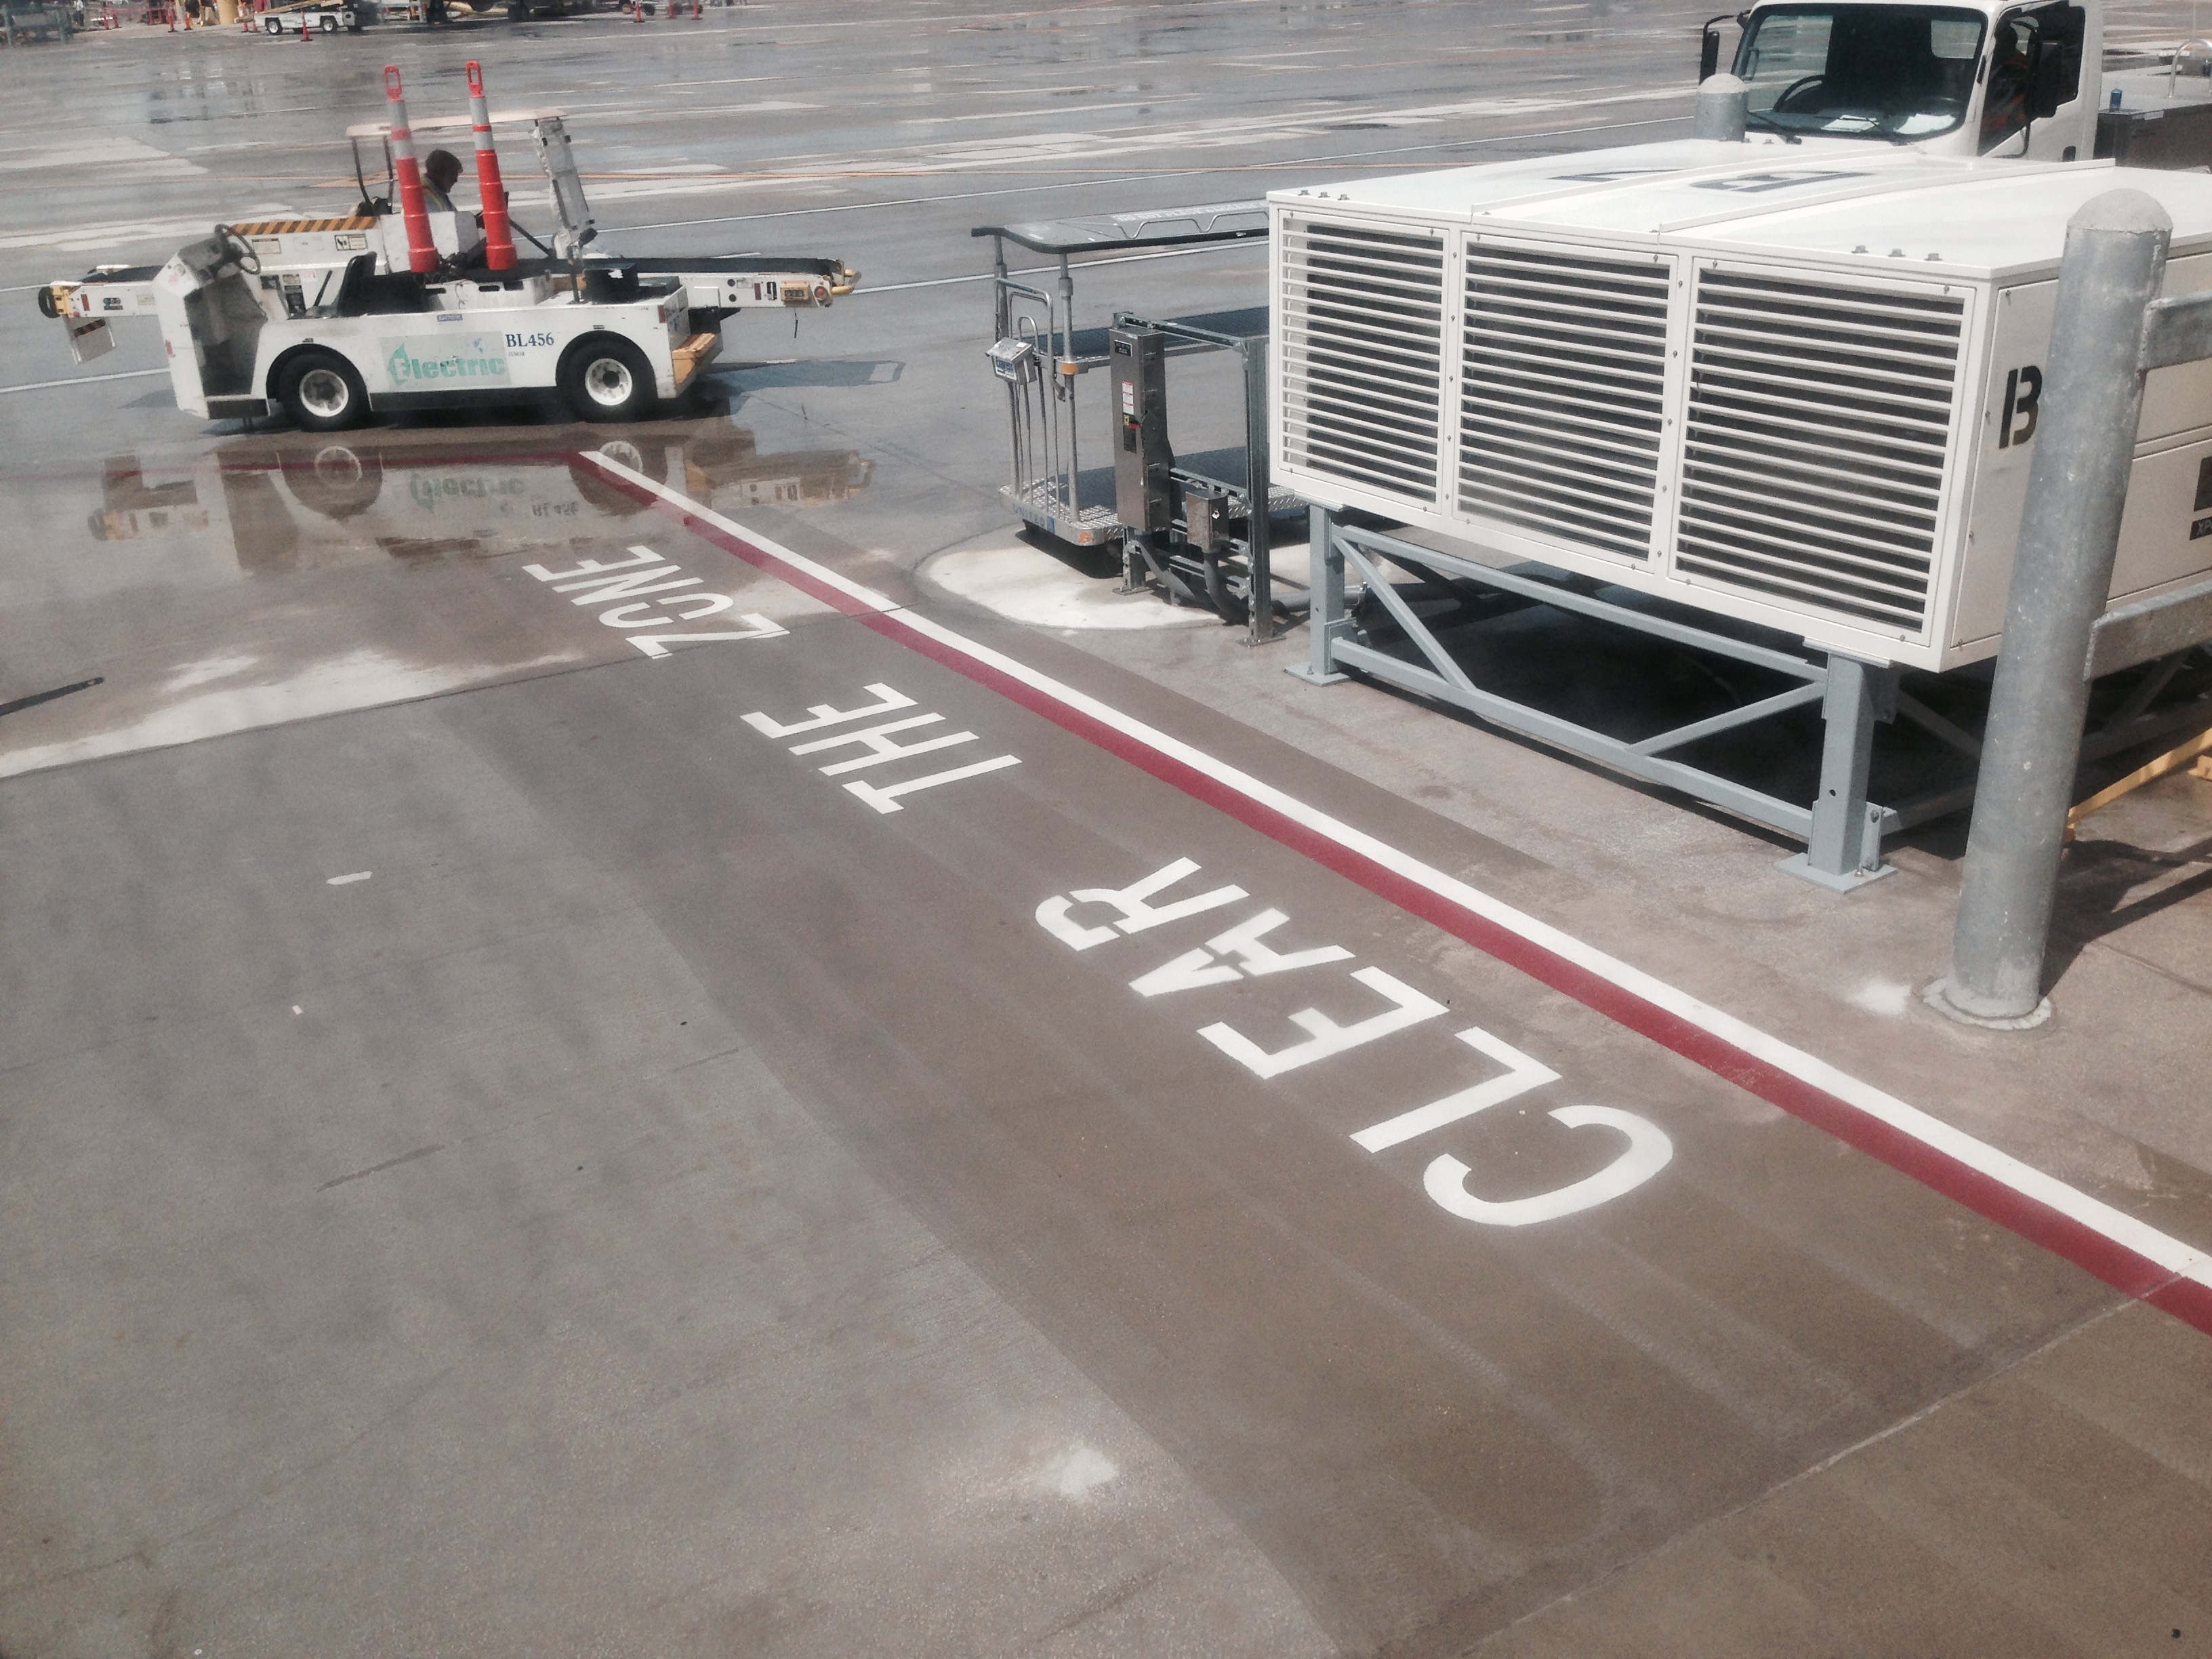
floor, parking, asphalt, transport, vehicle, infrastructure, flooring, road surface